LGBTQ culture in Washington, D.C.

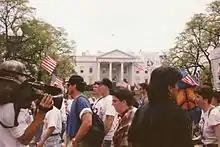
The 1993 March on Washington for Lesbian, Gay and Bi Equal Rights and Liberation, one of the largest protests in American history.

In Washington, D.C., LGBTQ culture is heavily influenced by the U.S. federal government and the many nonprofit organizations headquartered in the city.